Drinking game

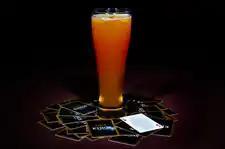
Kings is played with cards.

Drinking games involving cards include president, horserace, Kings, liar's poker, pyramid, ring of fire, toepen, ride the bus and black or red.